Network-attached storage

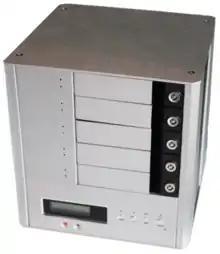
A five-bay NAS server

Network-attached storage (NAS) is a file-level computer data storage server connected to a computer network providing data access to a heterogeneous group of clients. In this context, the term "NAS" can refer to both the technology and systems involved, or a specialized computer appliance device unit built for such functionality – a "NAS appliance" or "NAS box". NAS contrasts with block-level storage area networks (SAN).